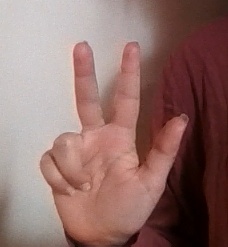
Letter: al